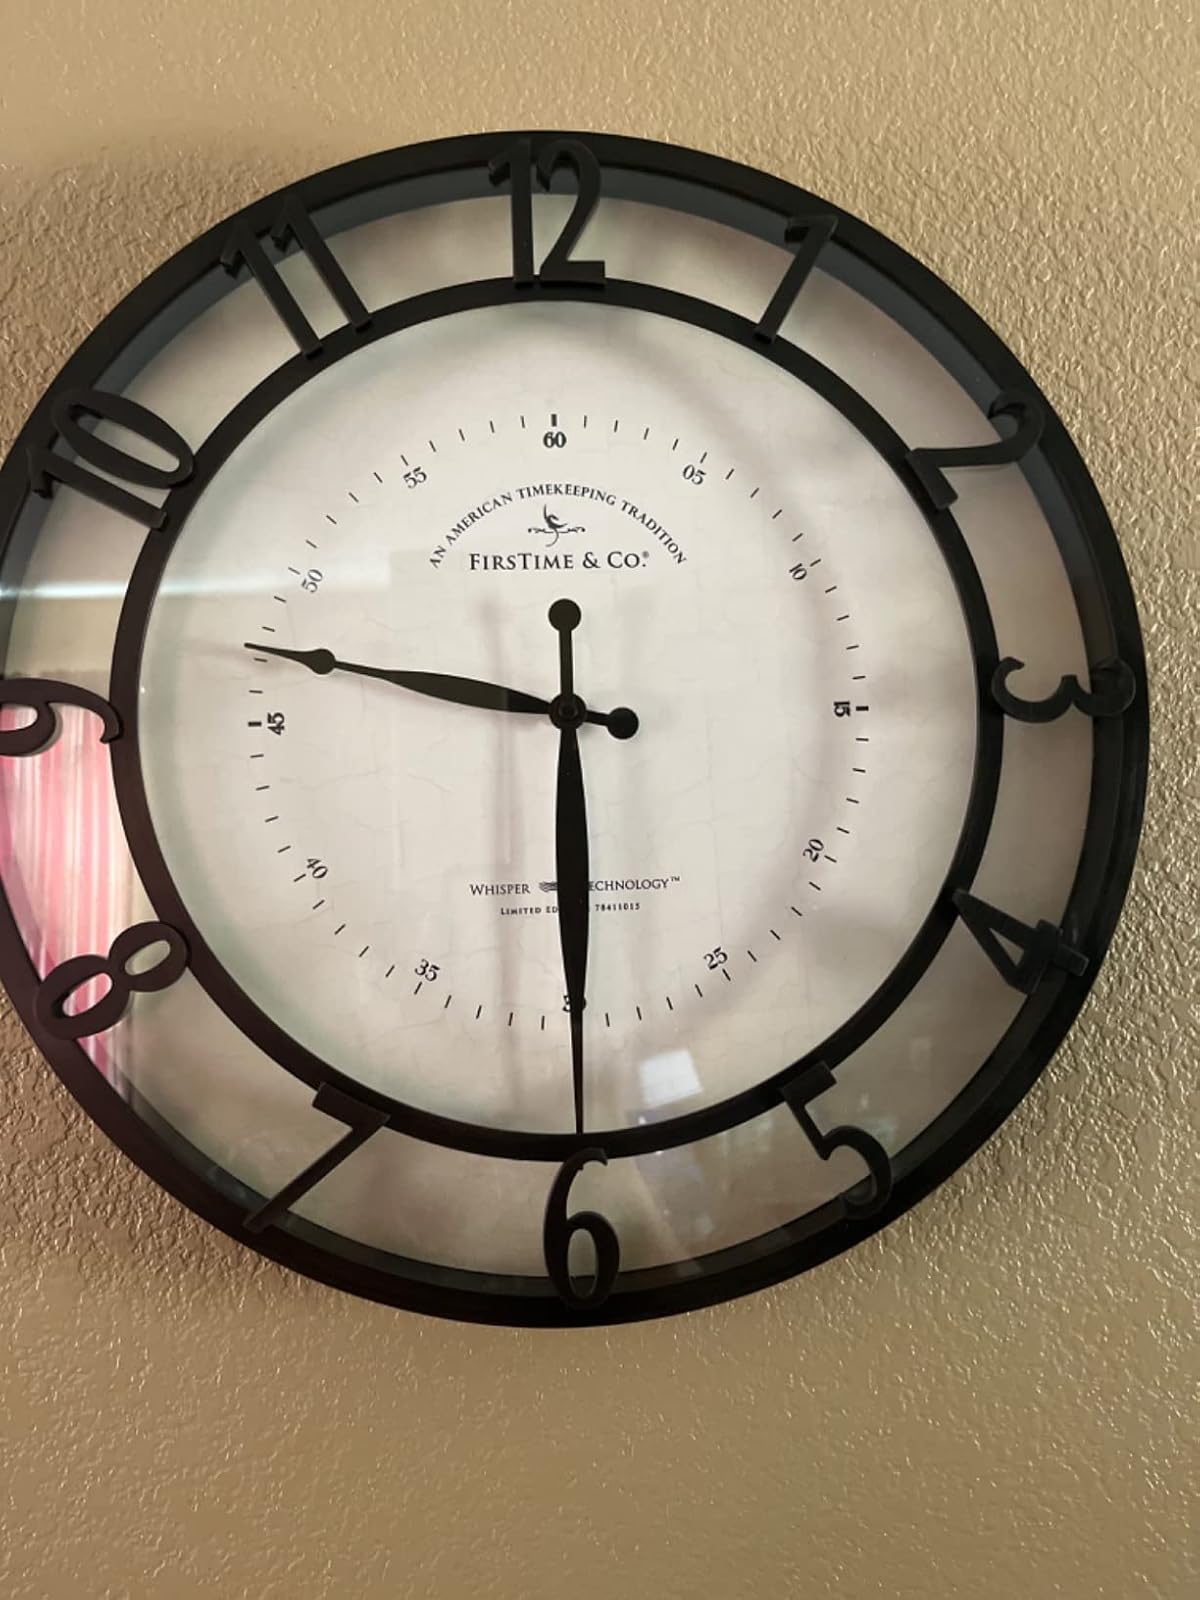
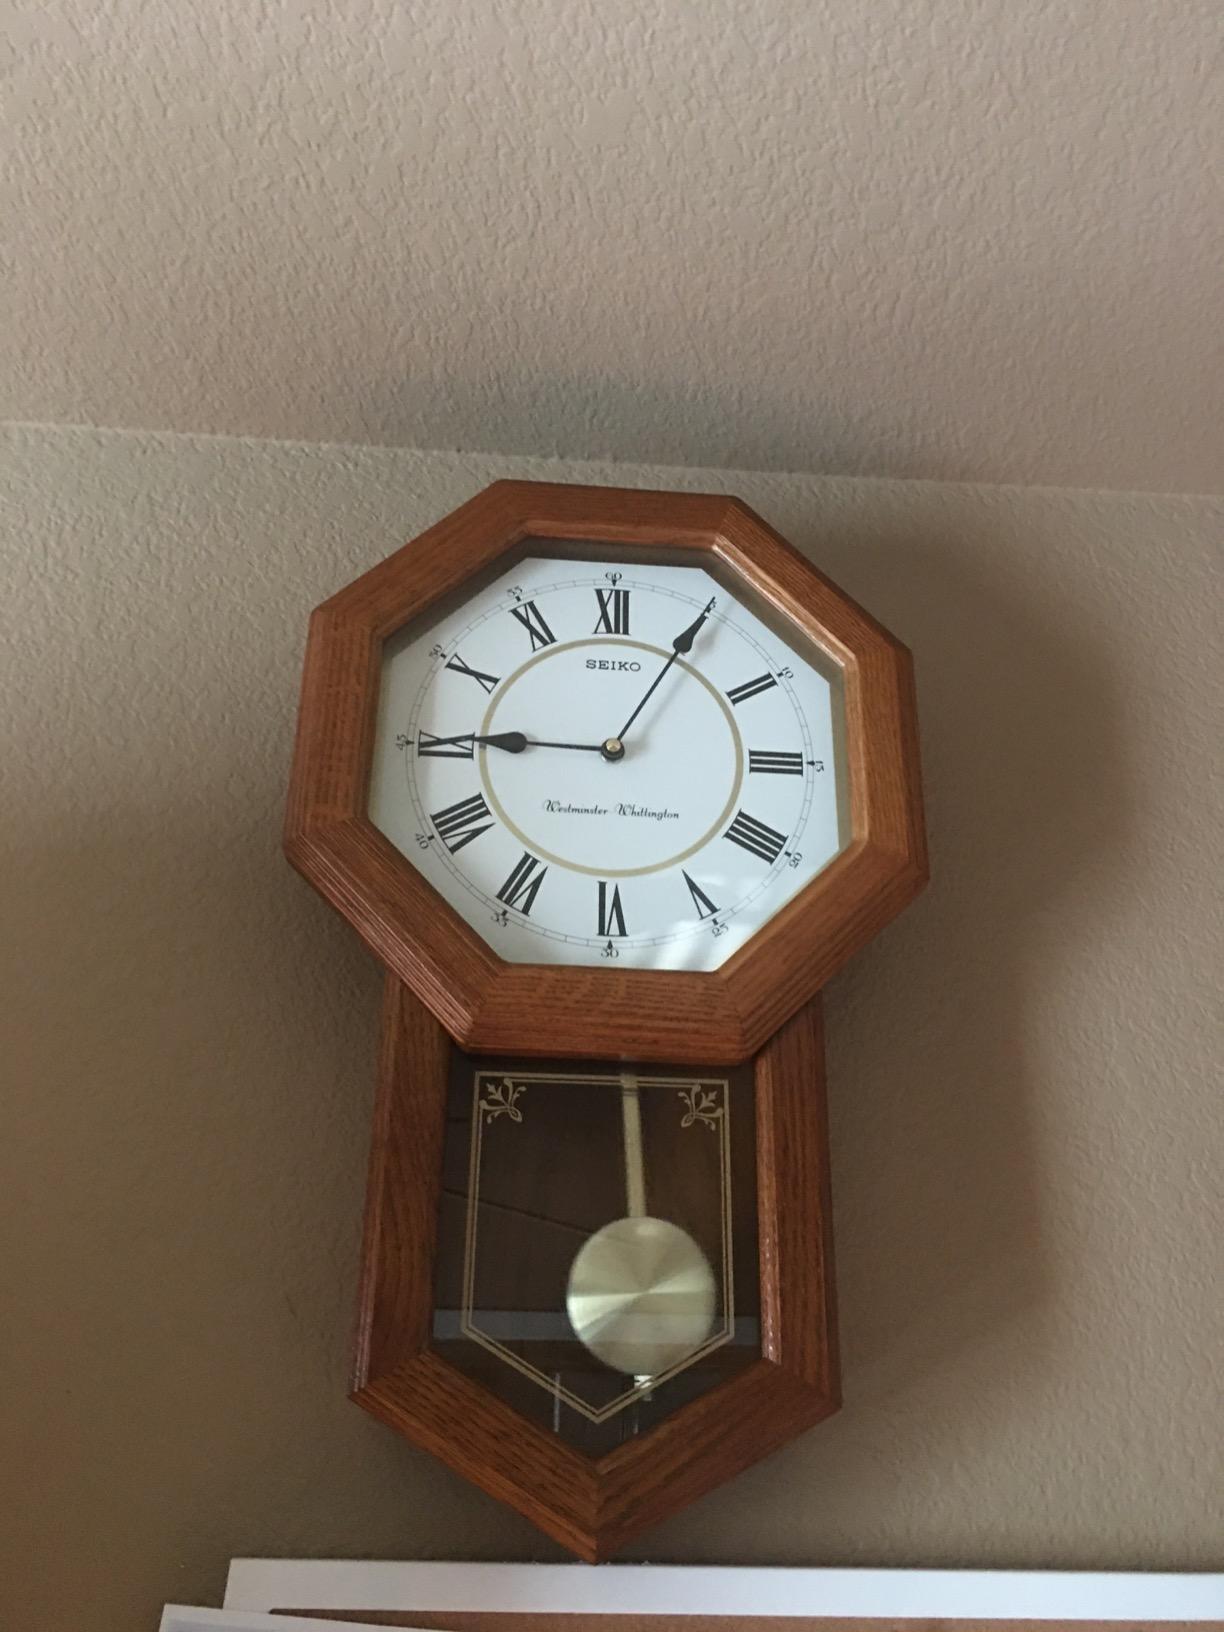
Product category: clock
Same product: no